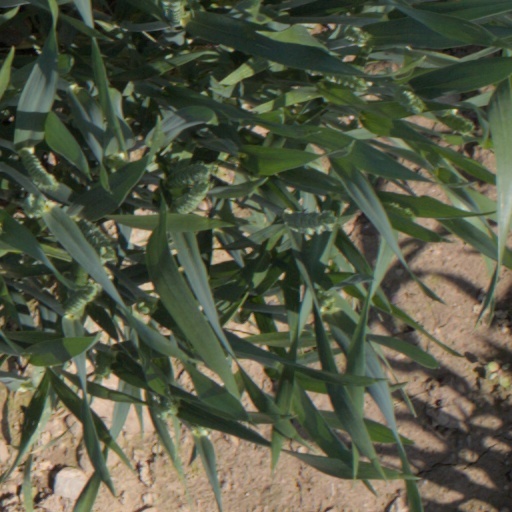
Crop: wheat